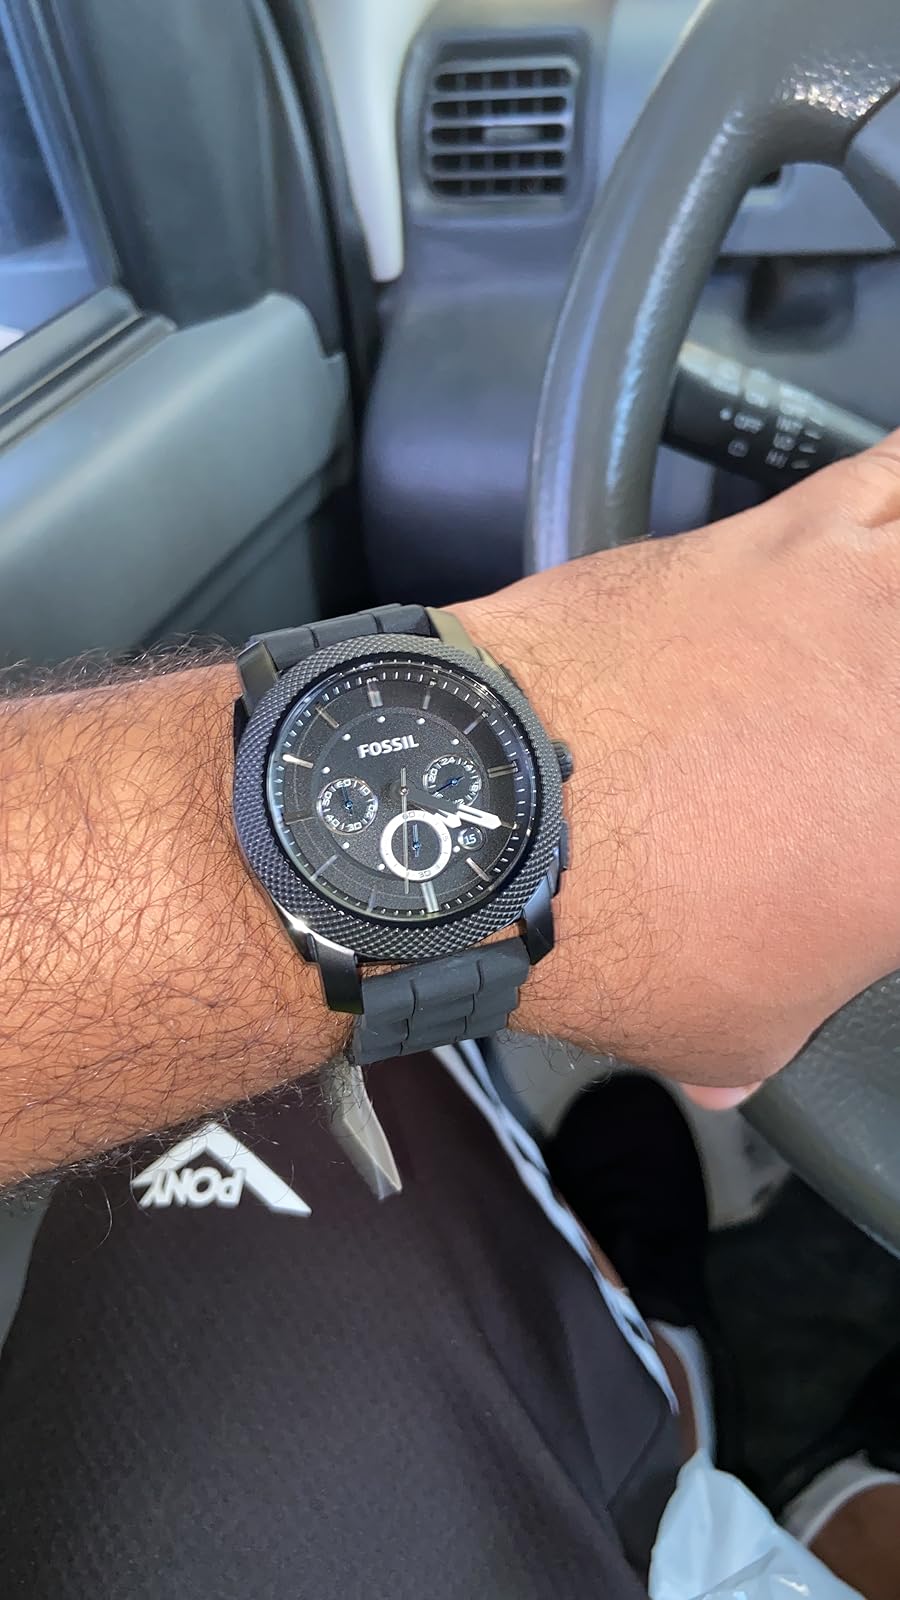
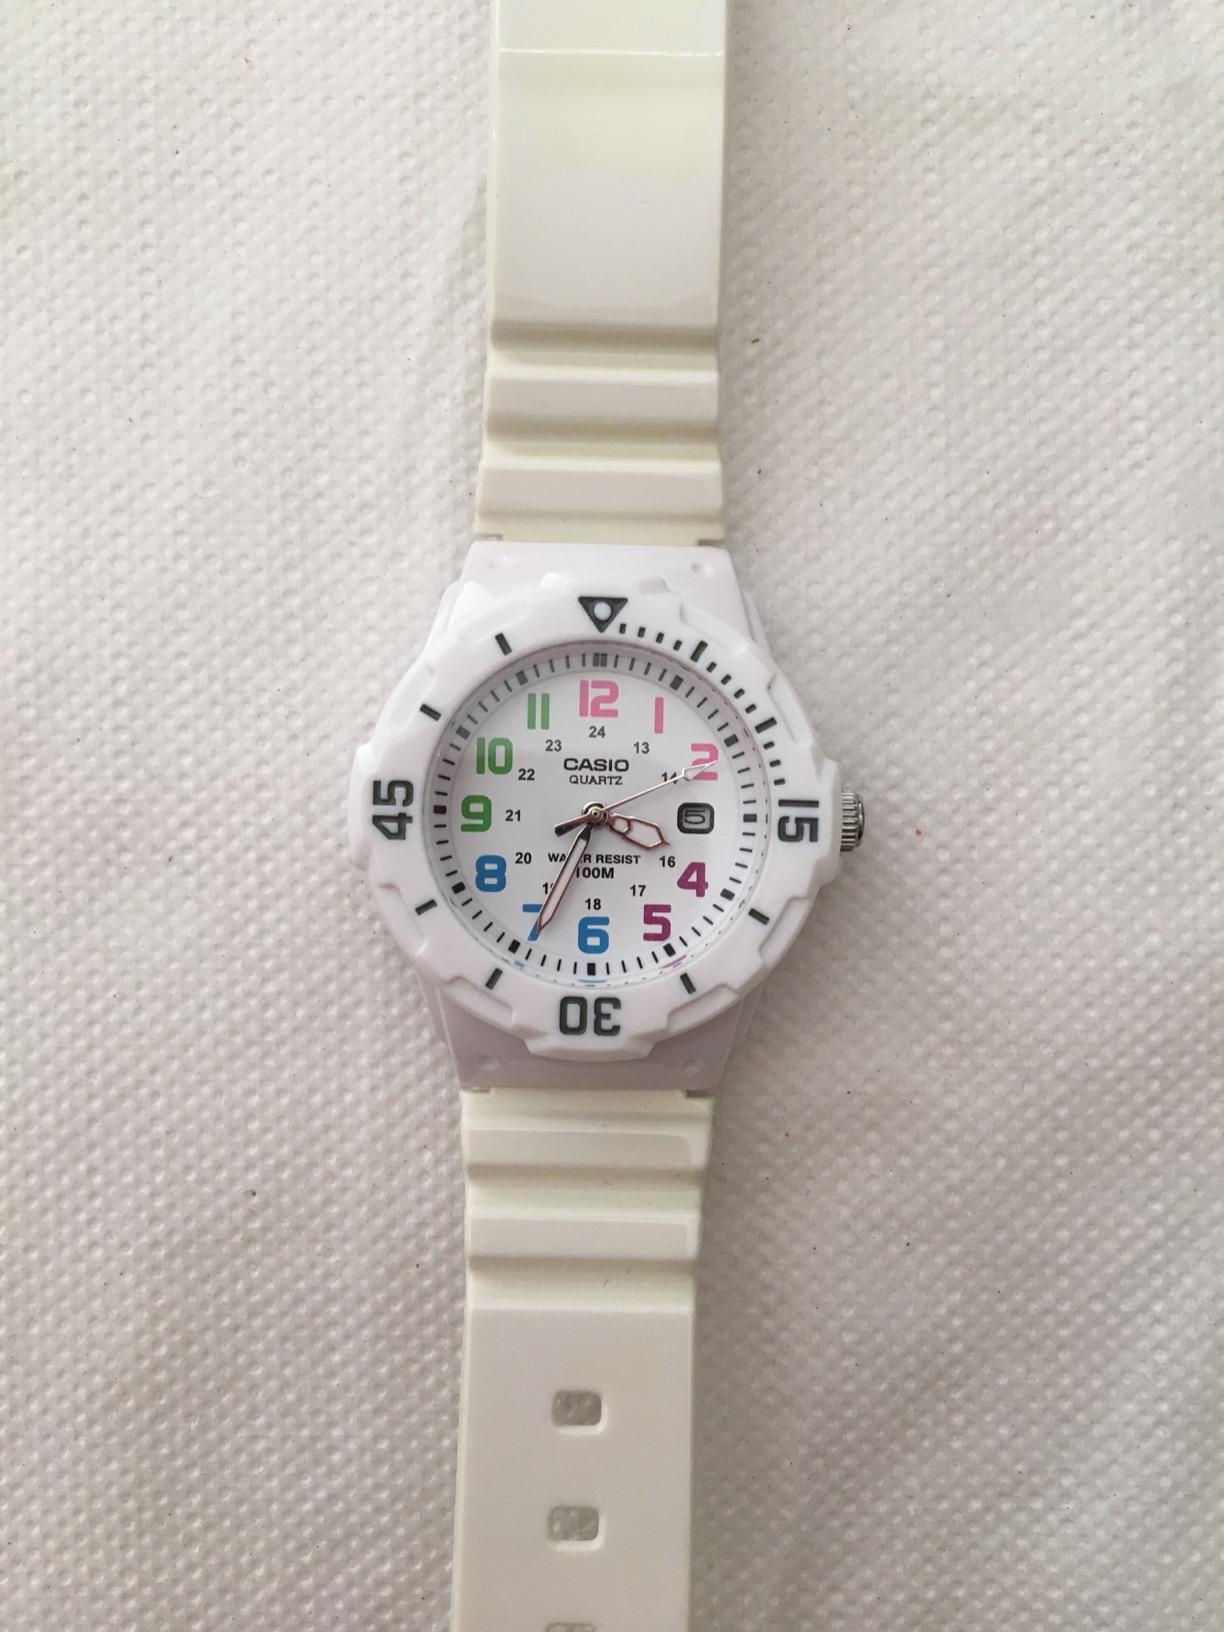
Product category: accessories_watch
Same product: no